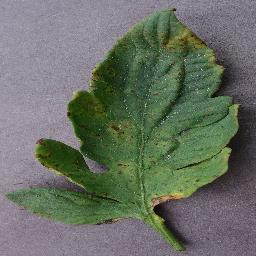
Label: Tomato___Bacterial_spot